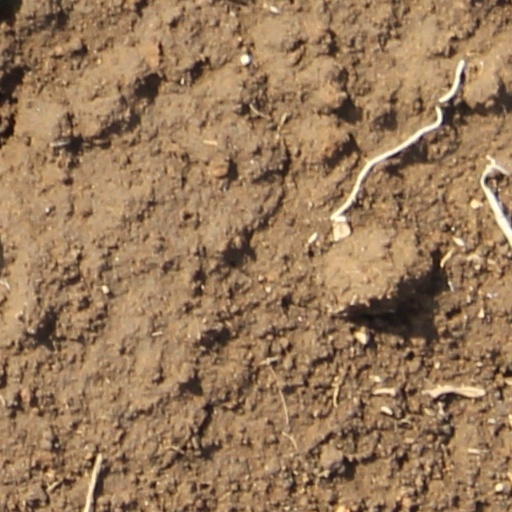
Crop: wheat